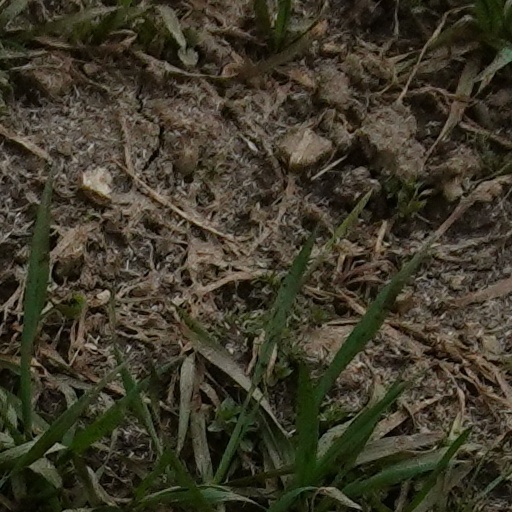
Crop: wheat